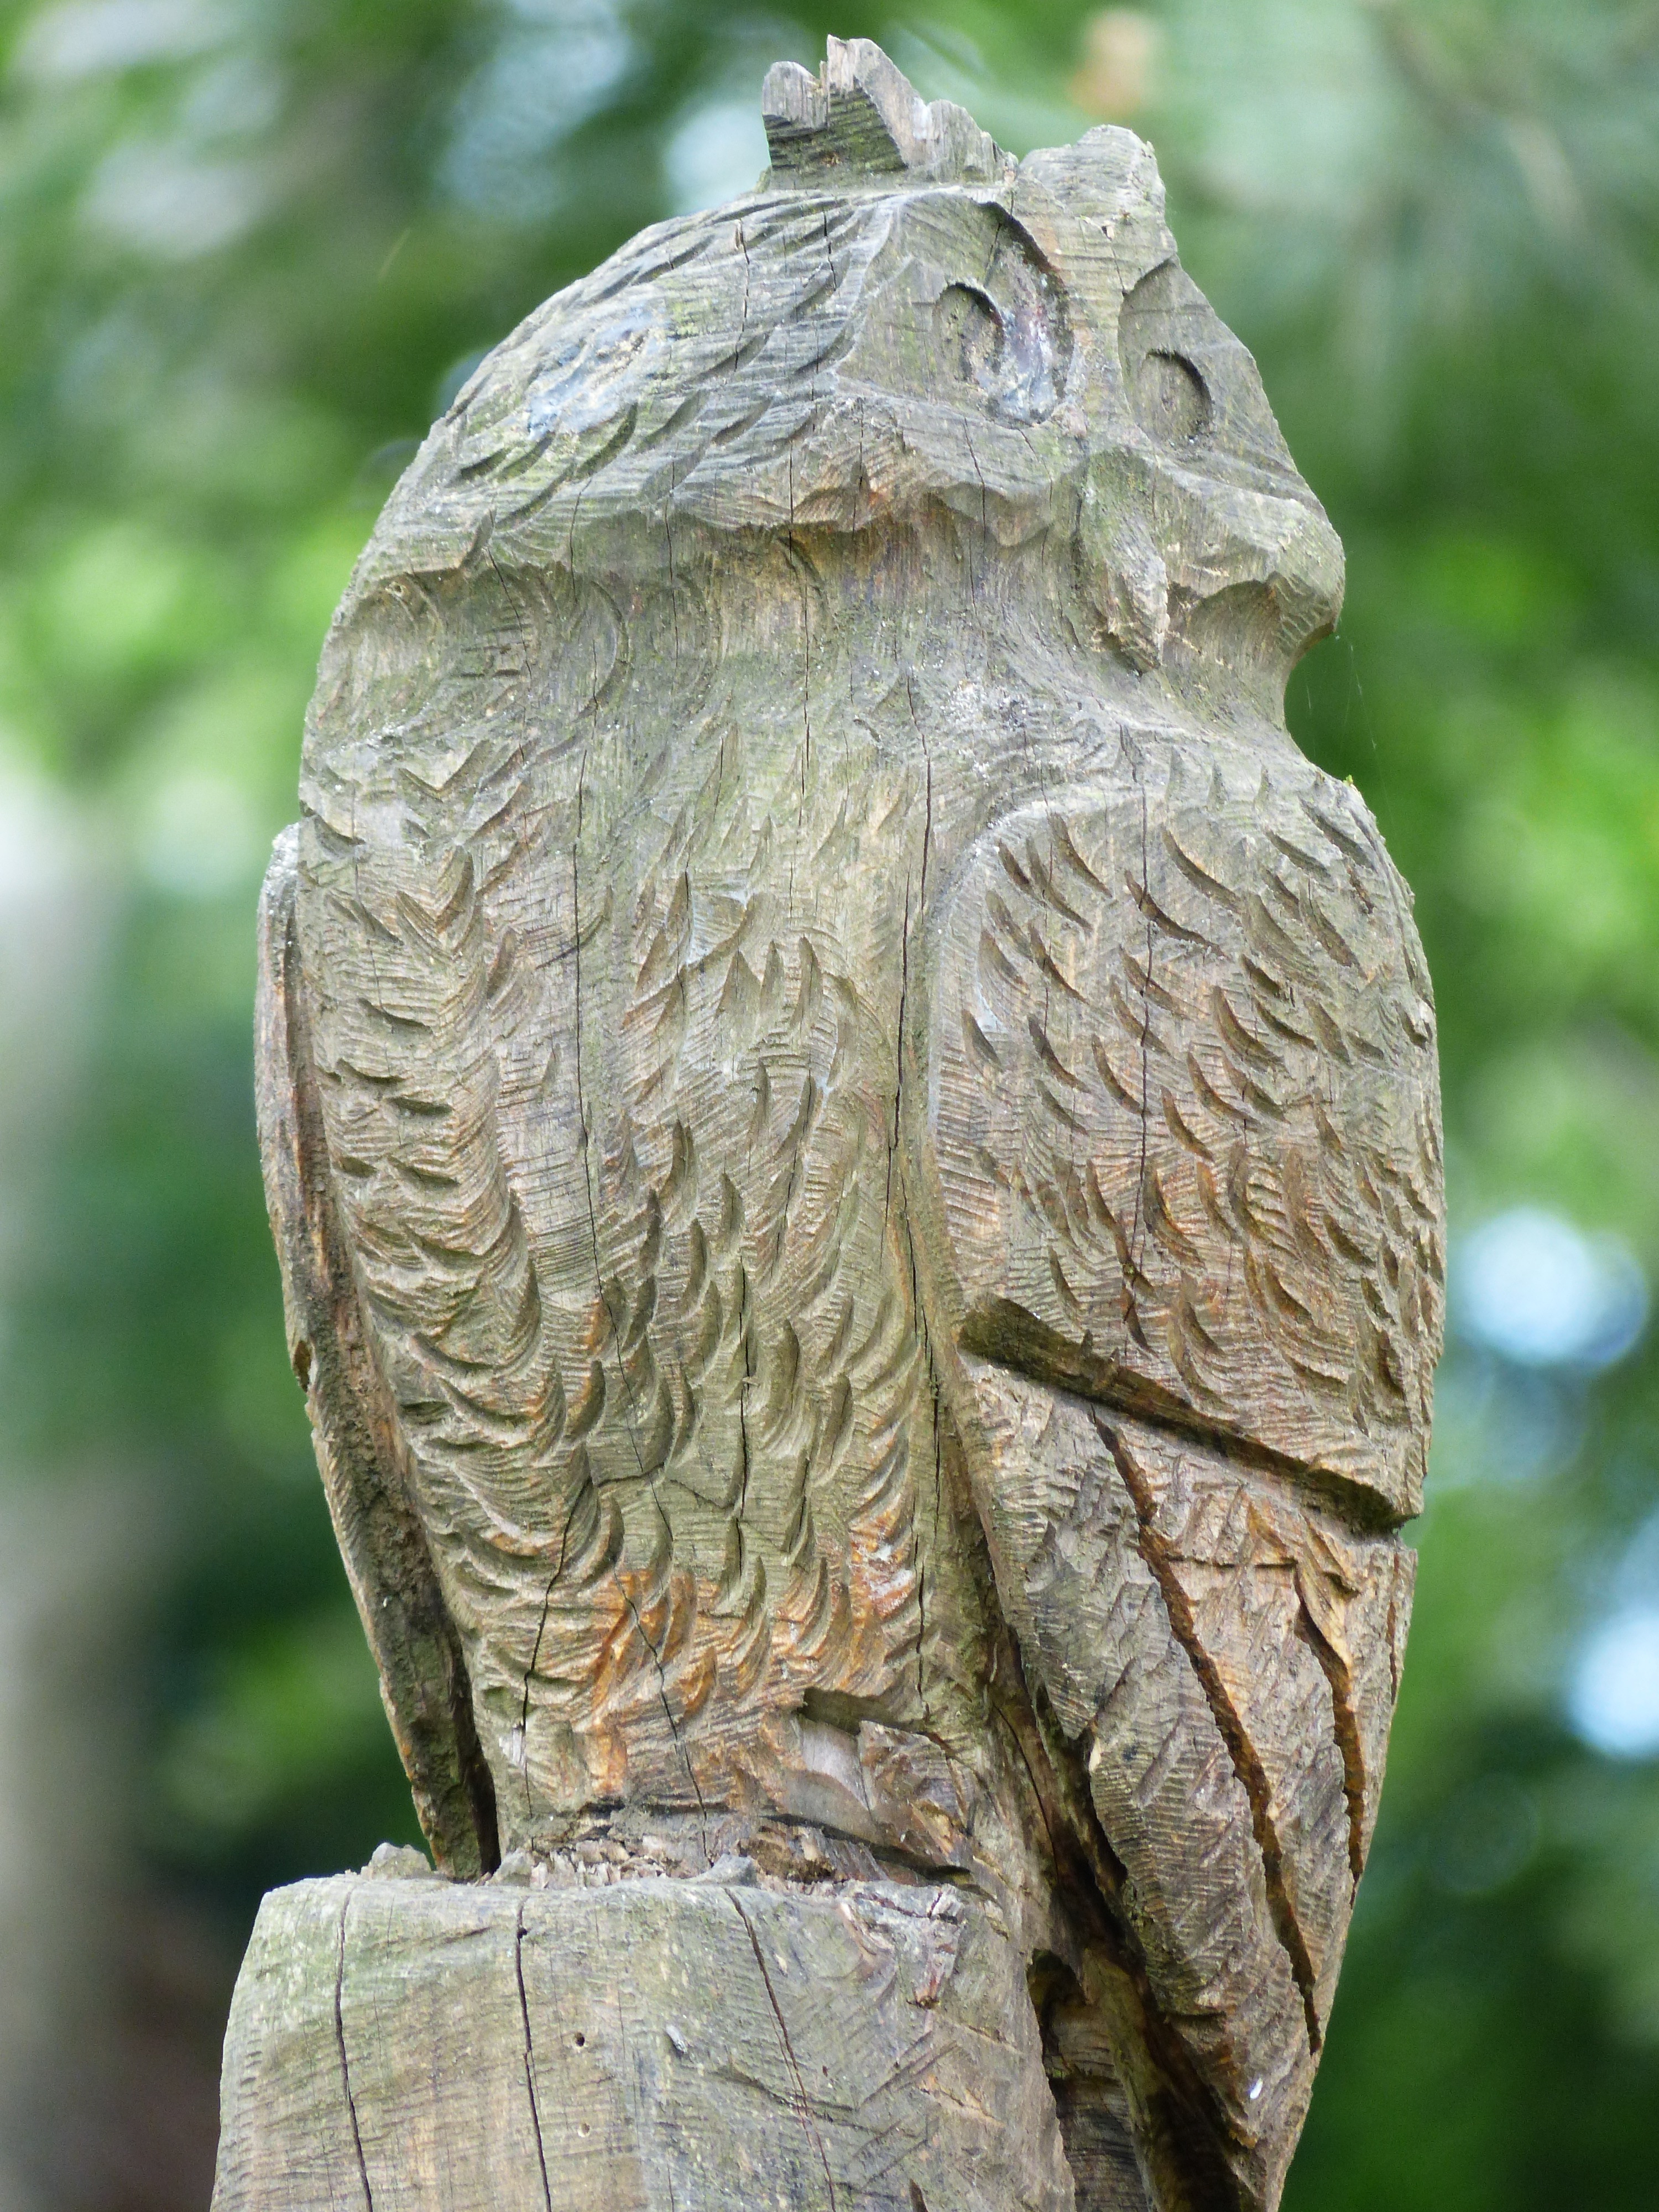
bird, wing, wood, monument, statue, owl, fauna, bird of prey, sculpture, art, figure, carving, holzfigur, nature trail, stone carving